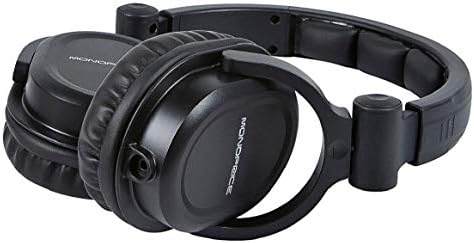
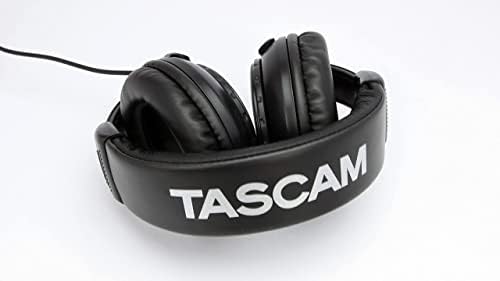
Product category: headphones
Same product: no